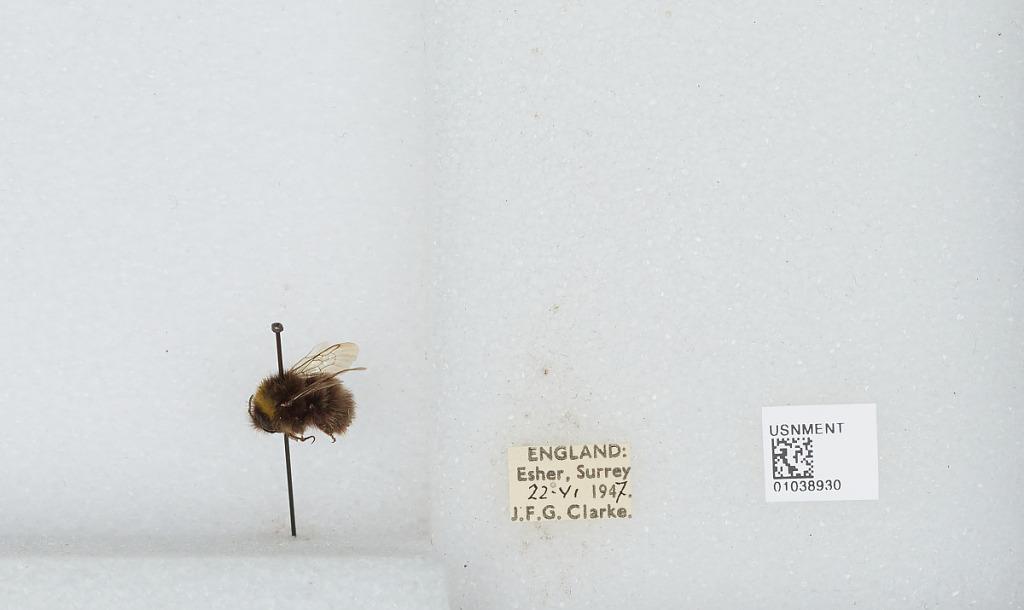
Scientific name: Bombus (Pyrobombus) pratorum (Linnaeus)
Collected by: J. Clarke
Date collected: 1947-6-22
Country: United Kingdom
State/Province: England
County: Surrey
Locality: Esher
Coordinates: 51.3691, -0.365